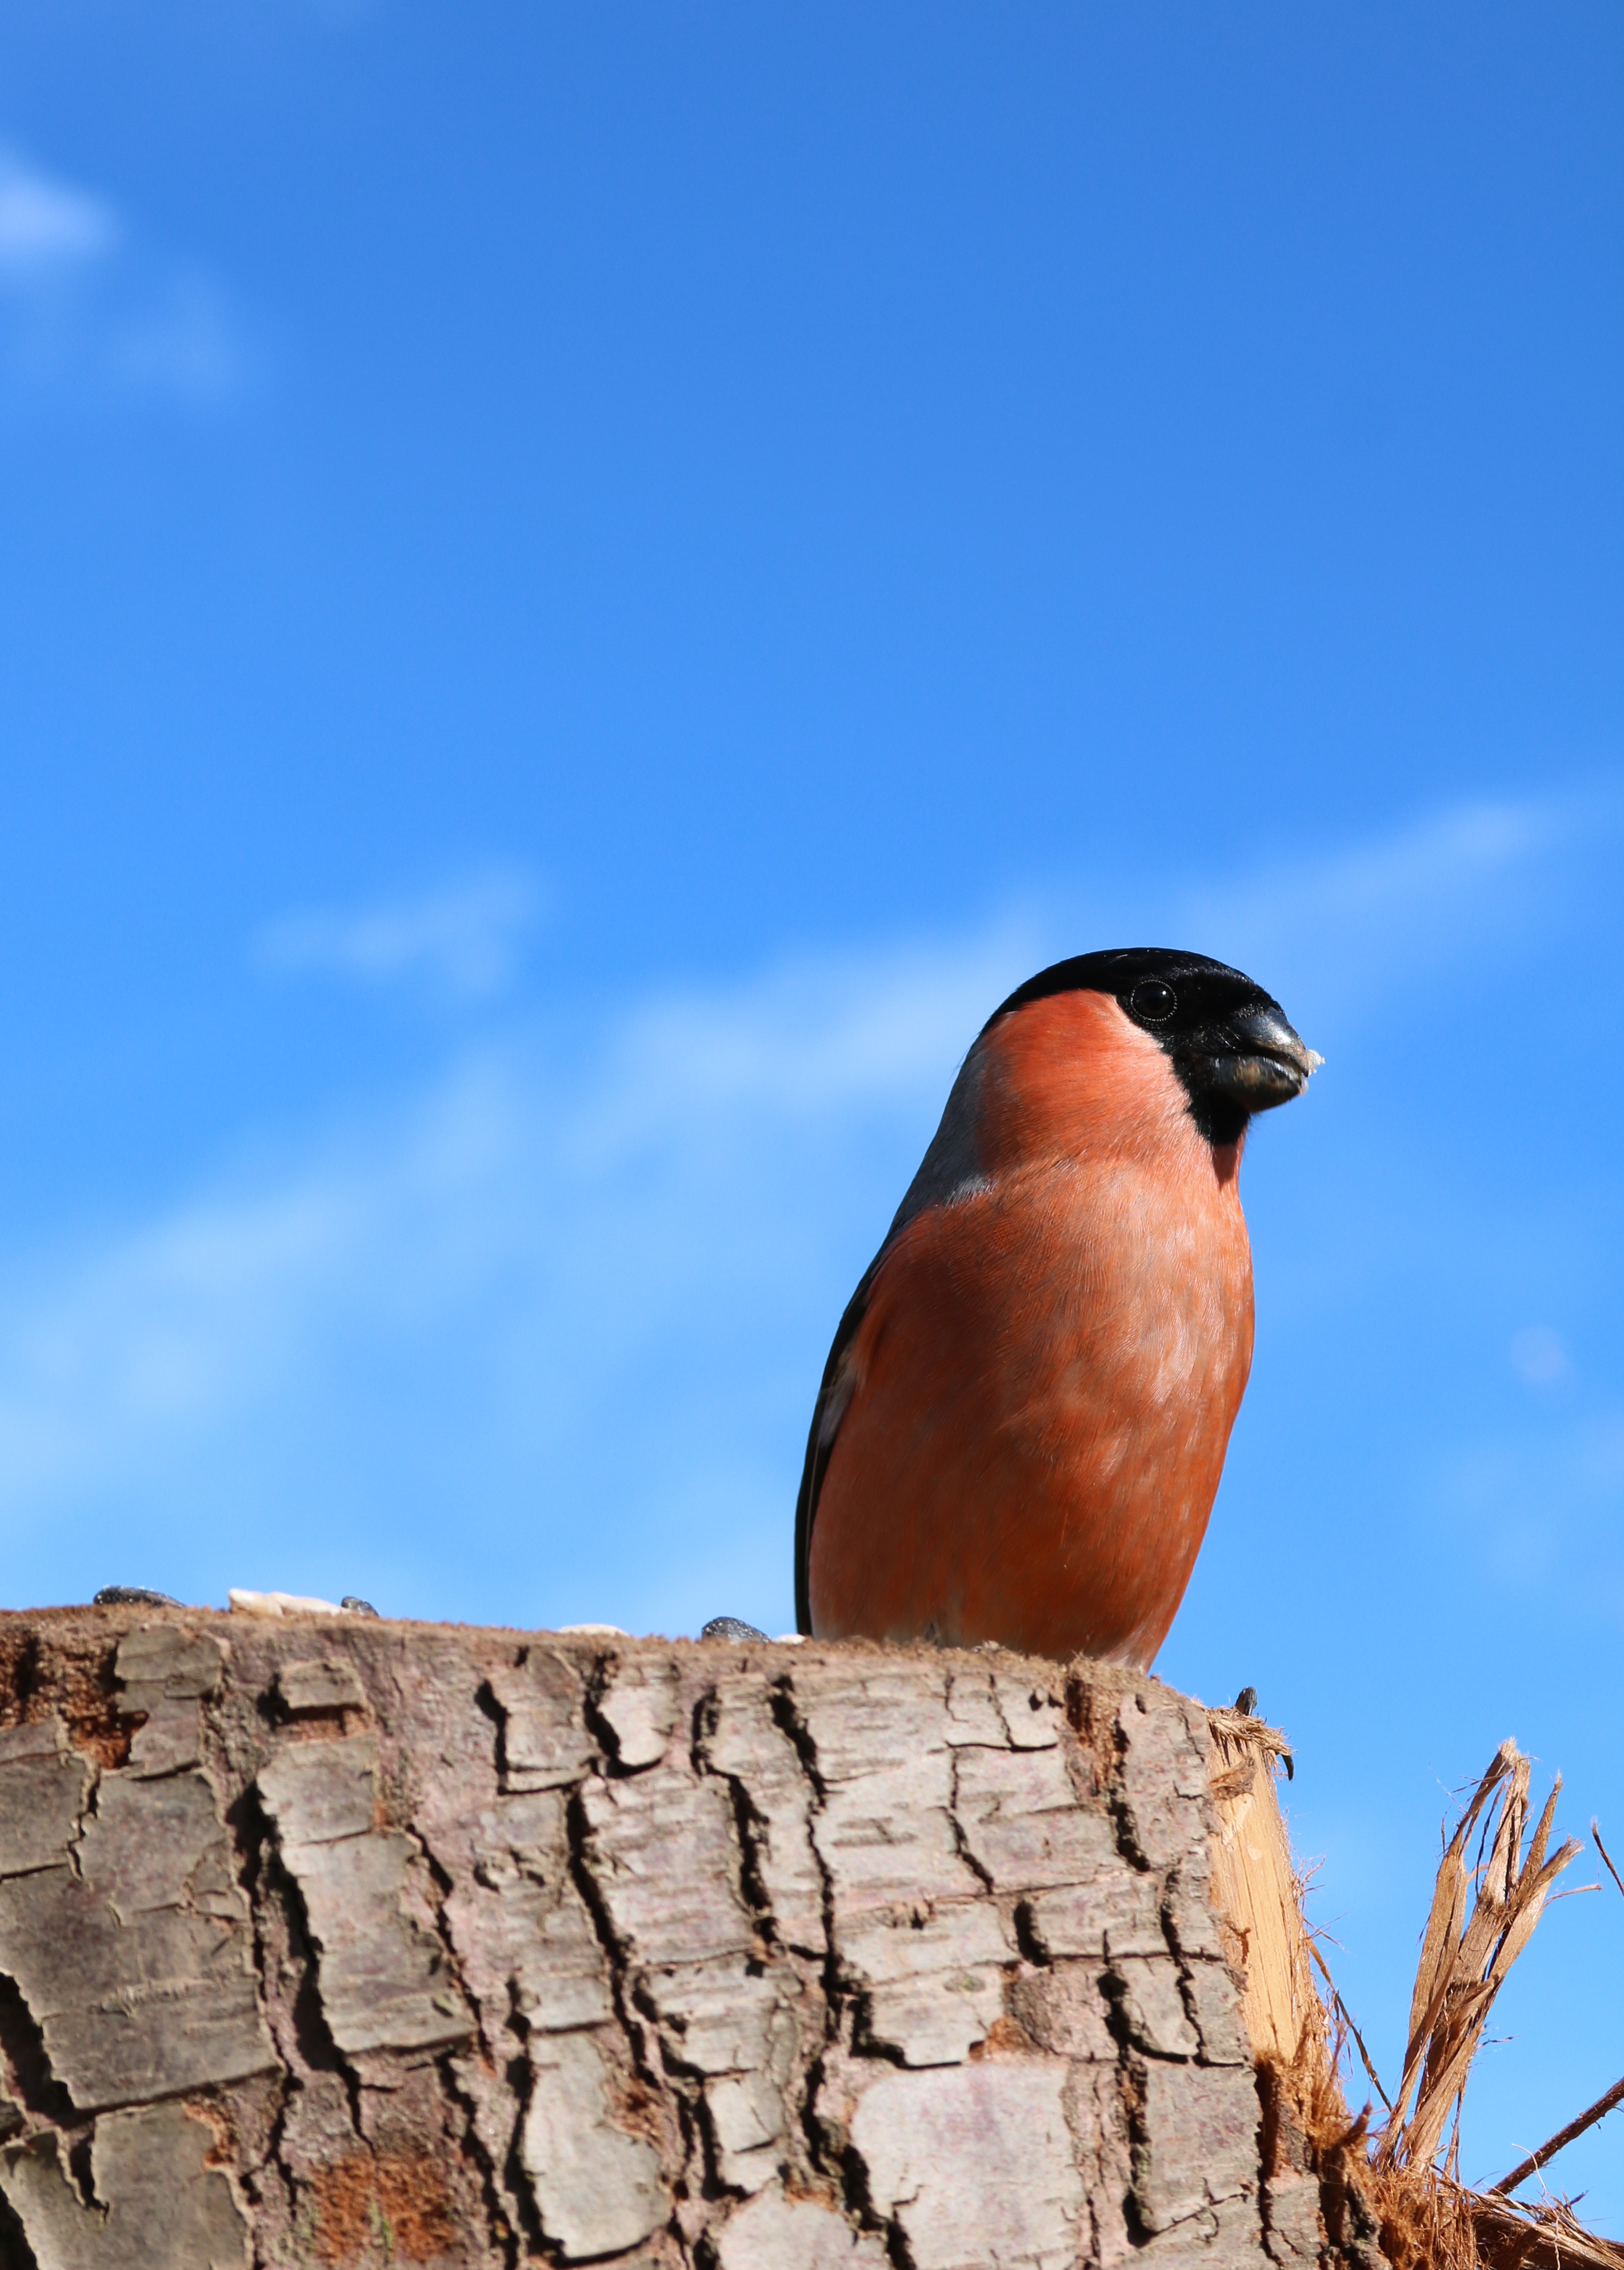
nature, branch, bird, male, wildlife, red, beak, sitting, blue, fauna, look, vertebrate, finch, birdwatching, breast, perched, bullfinch, perching, old world flycatcher, perching bird